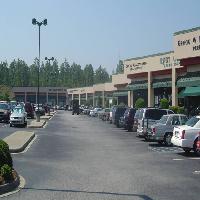
Weather: sun or clear